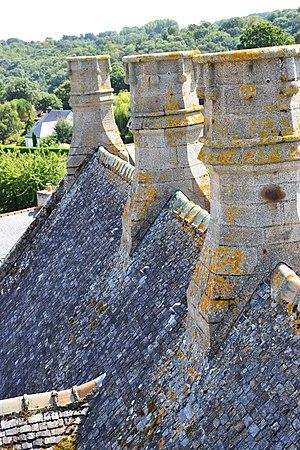
Taden - Vue du toit du Manoir
Taden [tadɛ̃] est une commune française située dans le département des Côtes-d'Armor en région Bretagne.